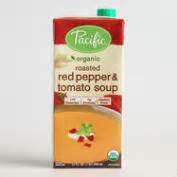
Waste category: cardboard